Liz LaManche

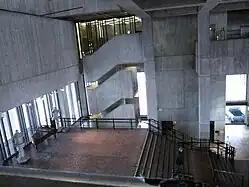
Main Atrium Staircase, Boston City Hall (1981)

This 2014 installation in the Boston City Hall building was the product of a New Urbanism design competition run by Boston Mayor Marty Walsh's Office of New Urban Mechanics, aimed at improving public spaces in Boston with temporary, low-budget installations designed to "surprise and delight." One of 9 winners of the 2014 Public Space Invitational, LaManche's "Stairs of Fabulousness" placed 1,200 linear feet of safety non-skid tape on the large central brick staircase in Boston City Hall's main atrium, a building renown for its off-putting Brutalist aesthetic and failure to create a "welcoming public space." LaManche's tape, in an array of fluorescent colors, created a large rainbow gradient over the whole height of the staircase, which served "to essentially transform the concrete milieu into something colorful and inviting."